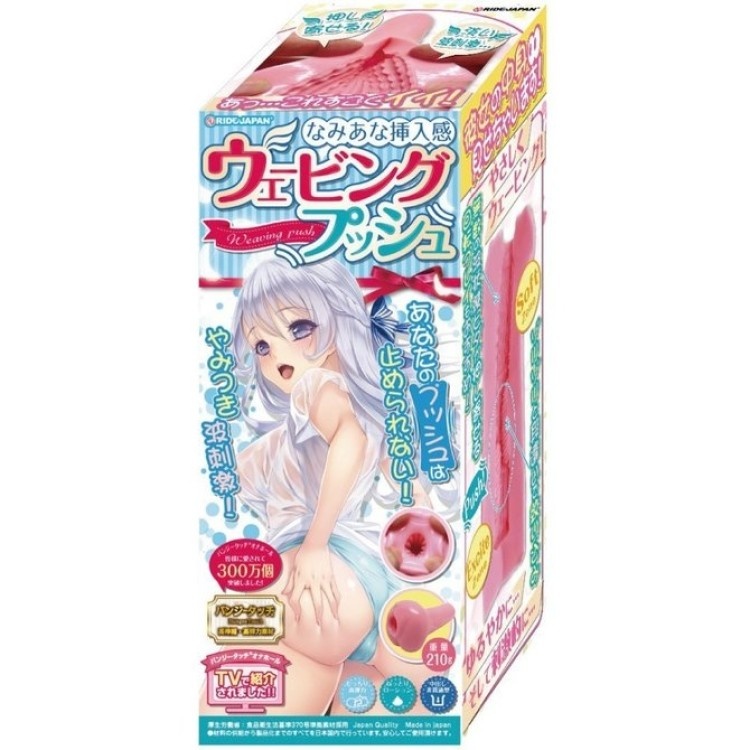
Weaving Push
Brand: Ride Japan
Category: Arts & Entertainment > Hobbies & Creative Arts > Arts & Crafts > Art & Crafting Tools > Thread & Yarn Tools > Hand Spindles